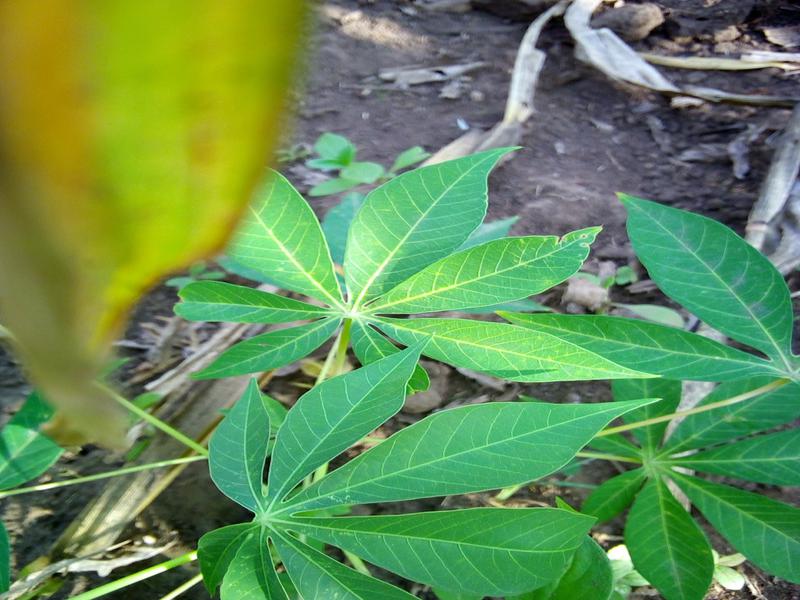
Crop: cassava
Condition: healthy